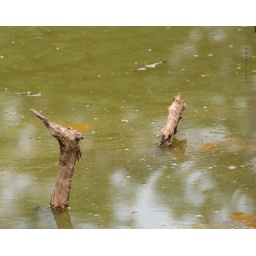
While walking around the refuge I spotted this Hinga fishing near the bank.